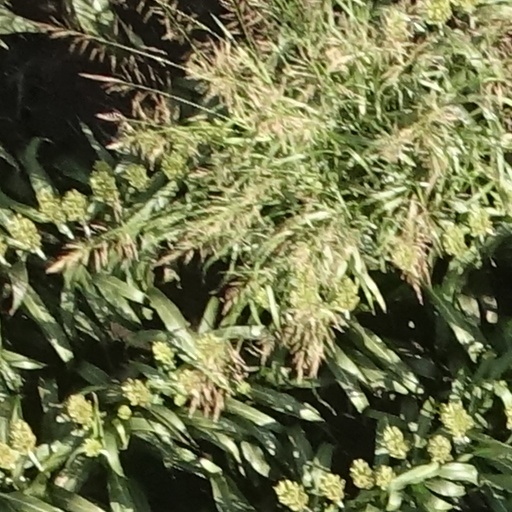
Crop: sorghum